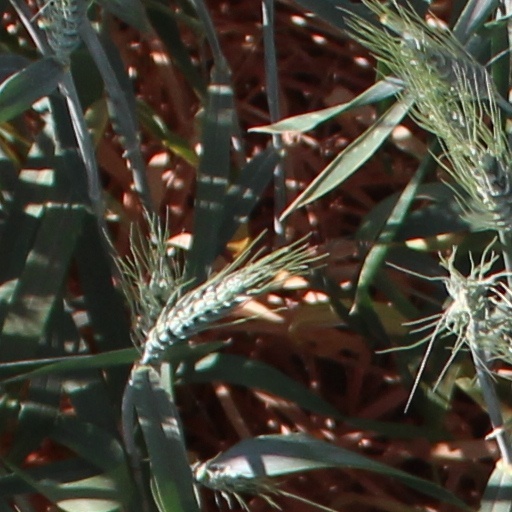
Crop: wheat